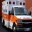
Label: ambulance